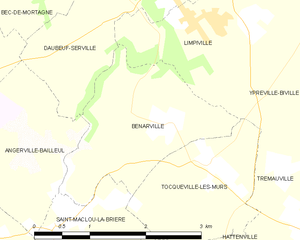
Carte des communes françaises Bénarville